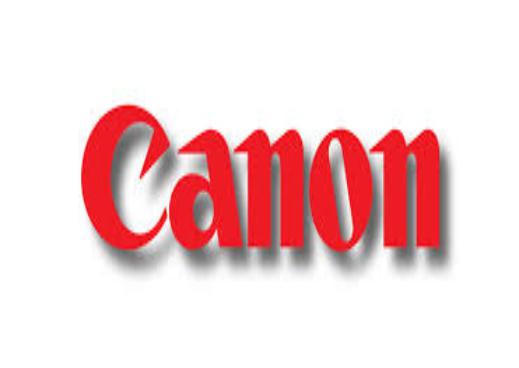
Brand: Canon
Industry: Electronic